Hong Kong City Hall

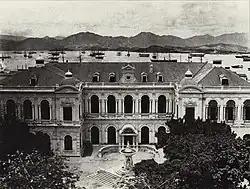

Hong Kong's first City Hall was designed by the French architect Achille-Antoine Hermitte and was opened by Prince Alfred, Duke of Edinburgh in a ceremony on 28 June 1869, it occupied the current sites of the HSBC Hong Kong headquarters building (partly) and the Bank of China Building until its demolition in 1933.